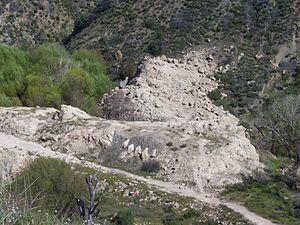
Cette liste recense les monuments nationaux américains.